Boranylium ions

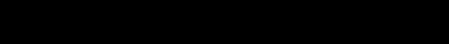
Synthetic method involving halide abstraction used by Ryschkewitsch and Wiggins to synthesize a borenium ion.

Borenium ions can be made from tetracoordinate Lewis acid-base adducts of boron halides. In this method, halide abstraction by a Lewis acid such as AlCl results in a borenium cation and AlCl anion. The first borenium ion to be isolated and characterized was made by Ryschkewitsch and Wiggins in 1970 using this method. They found that aluminium chloride dissolved in dichloromethane in the presence of the adduct of 4-methylpyridine and BCl. A positive charge on boron was then inferred from proton NMR spectroscopy.